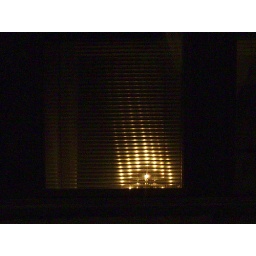
Electric candle in to window